Symbiosis

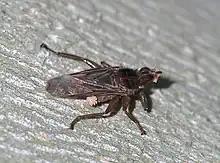
Commensal mites travelling (phoresy) on a fly ("Pseudolynchia canariensis")

Commensalism describes a relationship between two living organisms where one benefits and the other is not significantly harmed or helped. It is derived from the English word commensal, used of human social interaction. It derives from a medieval Latin word meaning sharing food, formed from "com-" (with) and "mensa" (table).